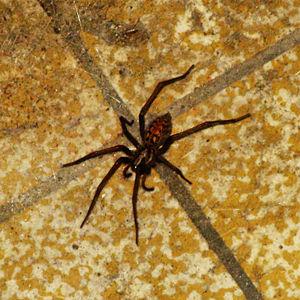
Tégénaire avec 7 pattes.
Tegenaria est un genre d'araignées aranéomorphes de la famille des Agelenidae.